Ląd Abbey

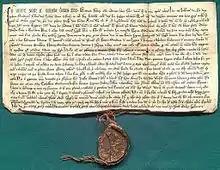
Charter dated 10 December 1261, in which Duke Bolesław V the Chaste confirms the earlier privileges given to the monastery by Mieszko III the Old in 1145

In 1511 a ruling in the Sejm allowed Polish monks to enter the abbey. By 1538, the rules required the abbot to come from a Polish noble family. After the election of the Polish monk Jan Wysocki to the abbacy, the German Cistercians left the abbey for Henryków Abbey in Silesia.